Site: brandenburg
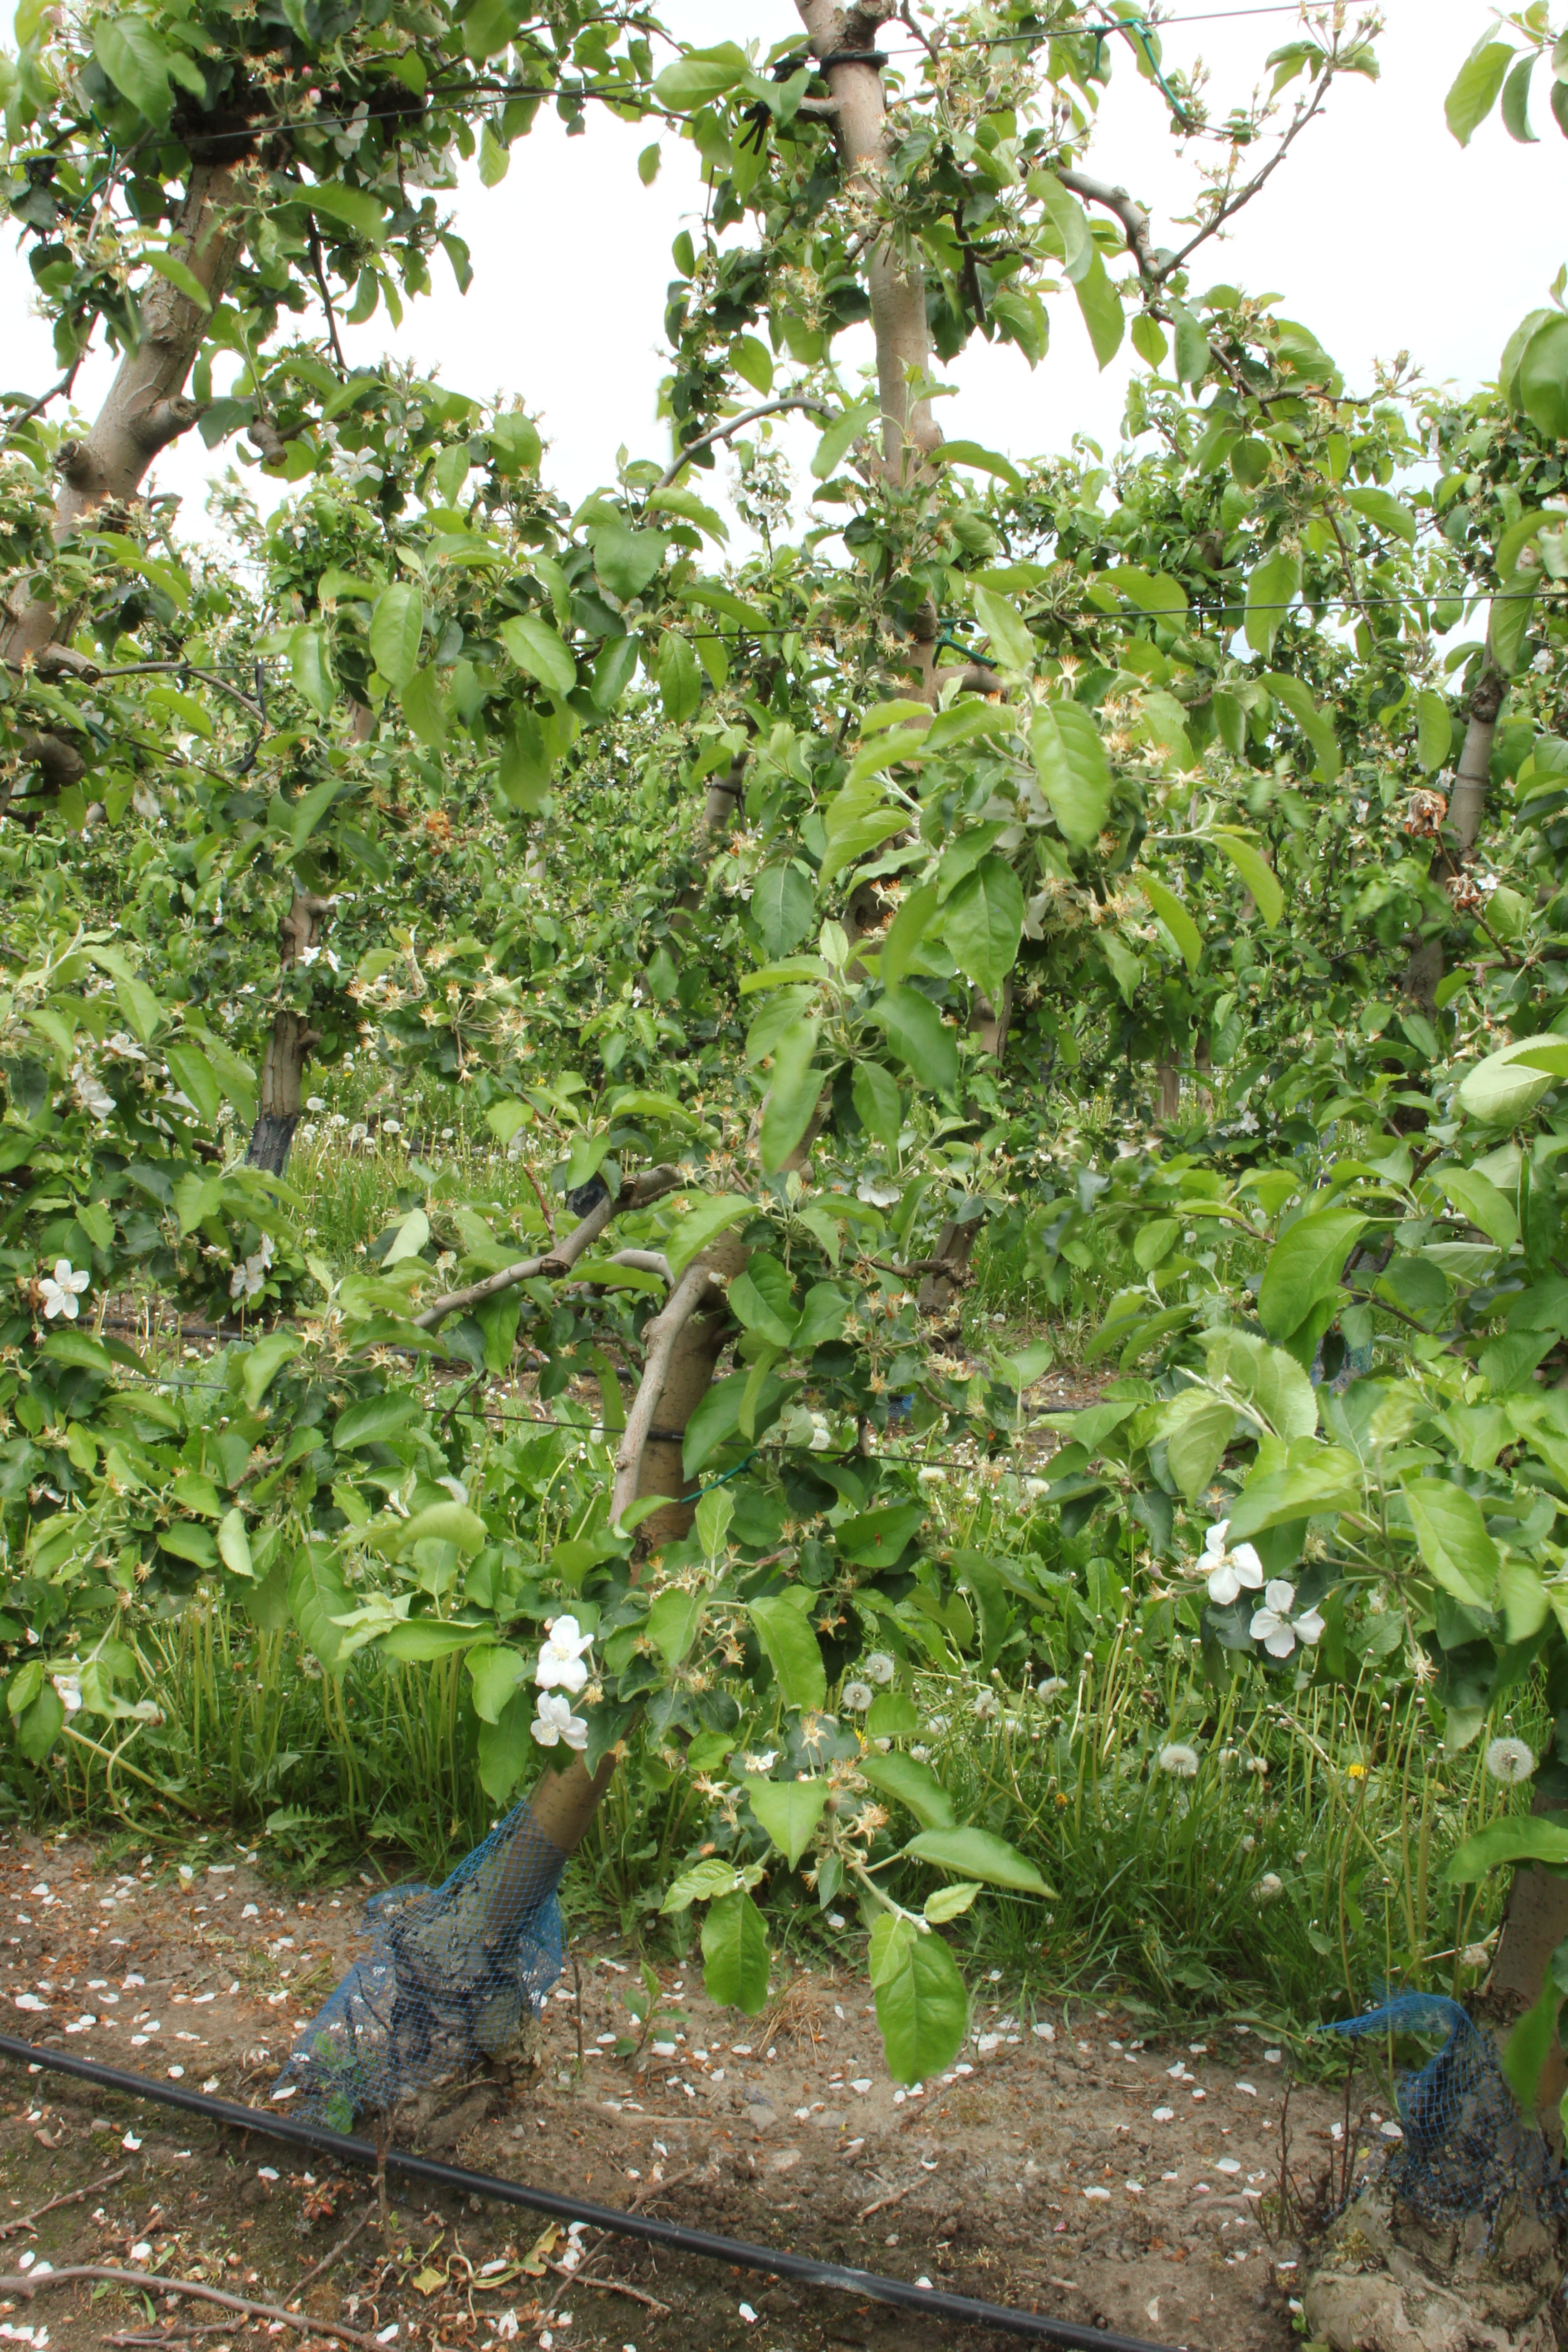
Growth stage (BBCH 67): Flowering